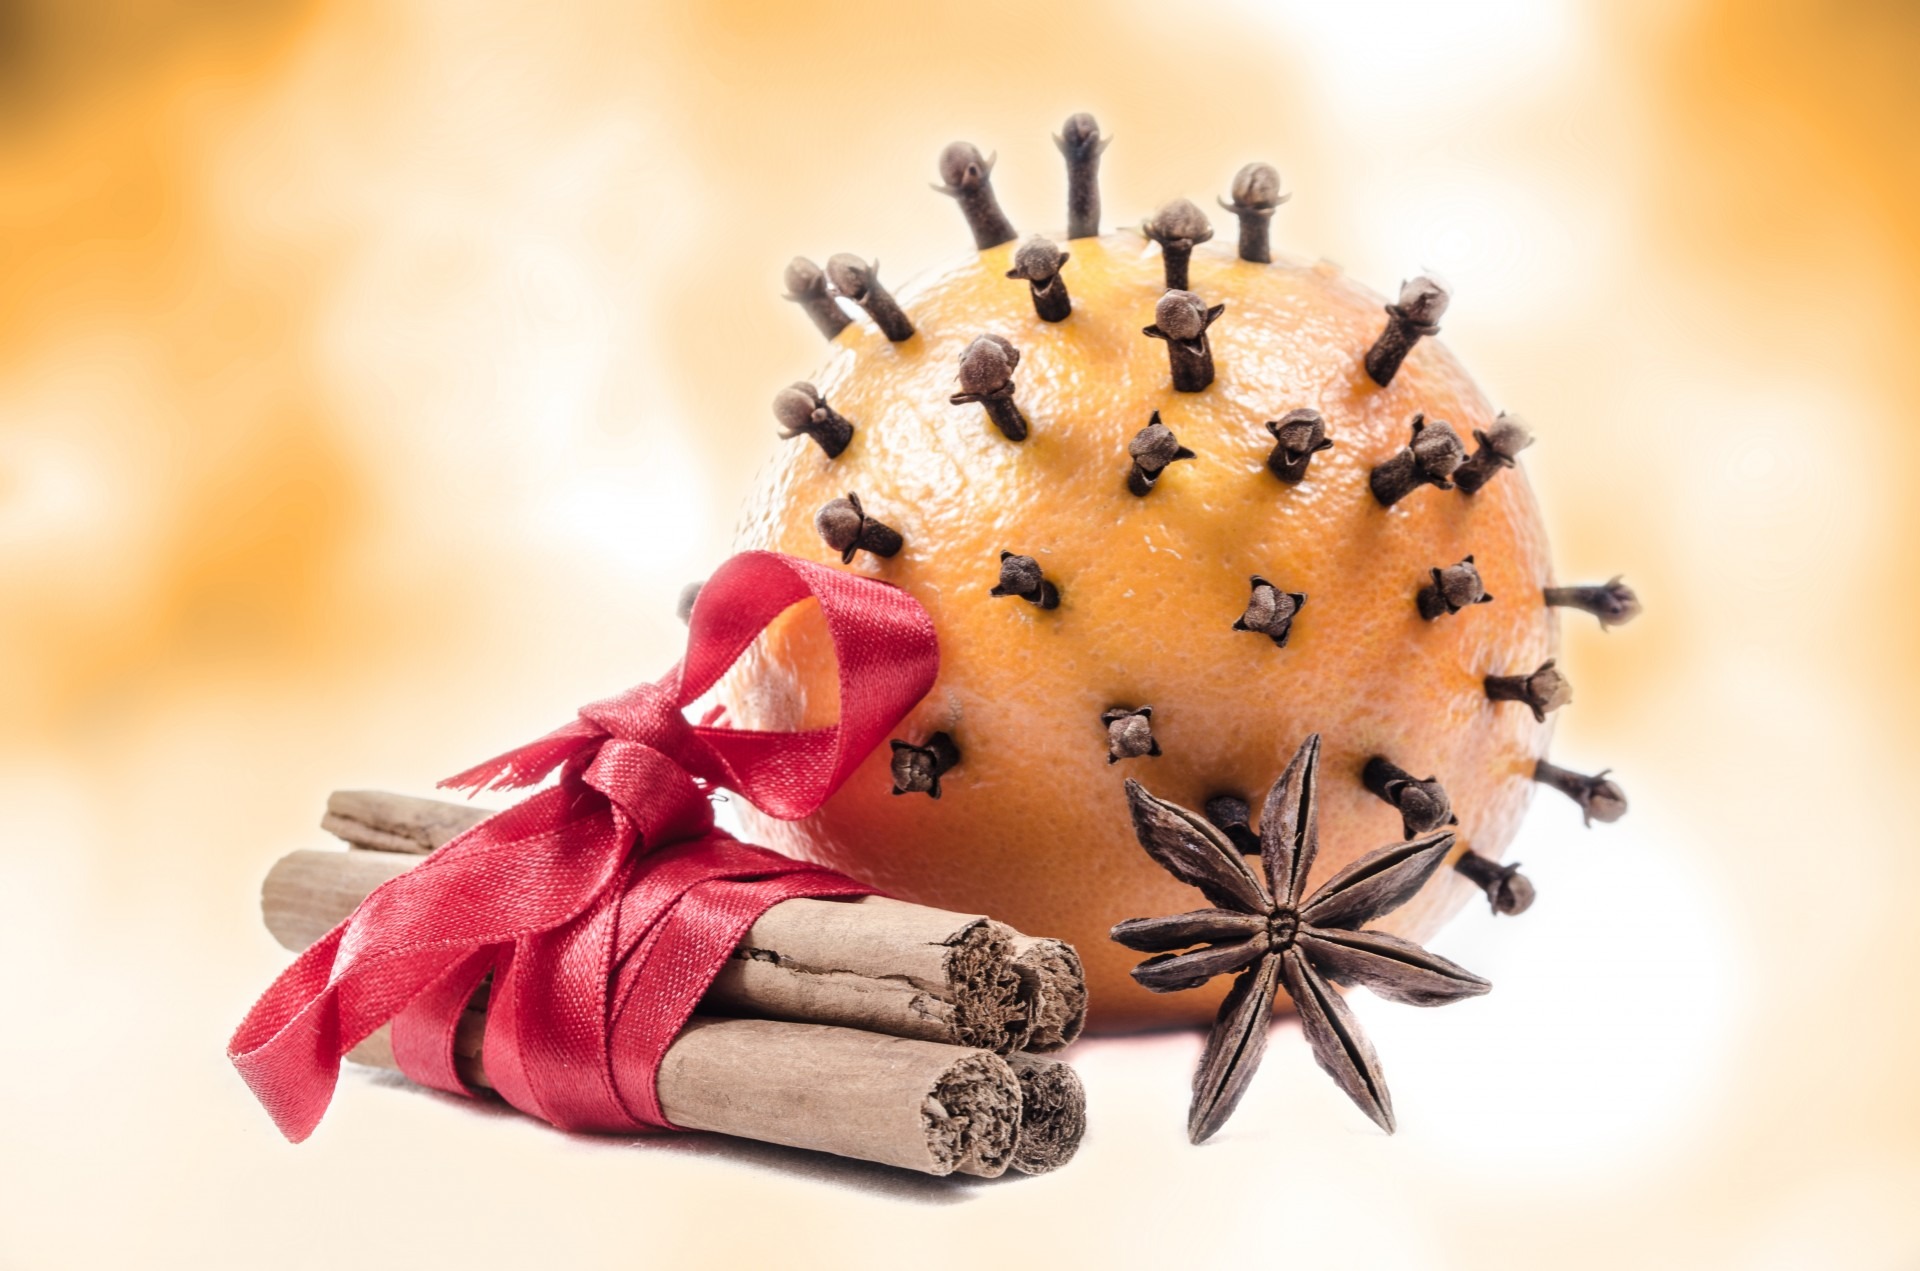
hand, winter, plant, sweet, star, leaf, flower, petal, aroma, sign, gift, decoration, orange, pattern, meal, spice, symbol, autumn, holiday, christmas, healthy, snack, dessert, decor, festive, ornament, date, close up, clove, christmas decoration, art, design, seasonal, ball, organ, event, december, xmas, sweetness, setting, citrus, stick, aromatic, macro photography, flavor, flower bouquet